Bean bag round

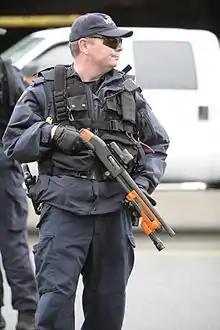
A RCMP officer in 2010 armed with a shotgun outfitted to fire beanbag rounds

Bean bag rounds are used when a person is a danger to themselves or others but is not a direct threat in such a manner that deadly force would be appropriate – typically a suicidal individual with a bladed weapon. The round is intended to disable the person without killing them.